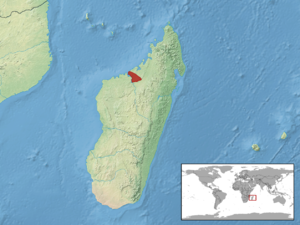
Voeltzkowia mira est une espèce de sauriens de la famille des Scincidae.